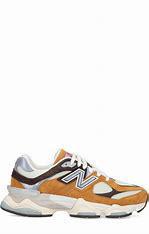
Brand: New
Model: Balance 90